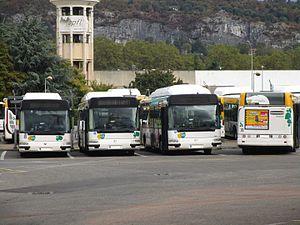
Trois Irisbus Agora S GNV (n°3016, 3018 et 3009) et l’Irisbus Citelis 12 n°2045 du STAC au dépôt à Chambéry le 15 septembre 2016.
Transdev Chambéry est une filiale de Transdev qui gère le réseau urbain de bus de la communauté d’agglomération Grand Chambéry depuis le 1ᵉʳ janvier 2012. Celui-ci dessert les 38 communes de Grand Chambéry ainsi que deux communes rattachées à la communauté d’agglomération Grand Lac, Le Bourget-du-Lac et Voglans.
Synchro Bus, anciennement Stac, est une marque déposée appartenant à la communauté d’agglomération du Grand Chambéry, qui désigne sous ce nom son service de transport en commun. Ce dernier dessert les 38 communes de Grand Chambéry ainsi que les communes du Bourget-du-Lac et de Voglans, rattachées à la communauté d’agglomération Grand Lac, à l'aide d'un réseau composé de 19 lignes régulières, d’un service de transport à la demande et de transport scolaire, et d’une ligne de vélotaxis, appelée Vélobulle, reliant les quatre arrêts de correspondance situés dans le centre-ville de Chambéry.
Le centre d’exploitation de Chambéry est un centre de remisage et de maintenance des bus du réseau Synchro Bus. Installé depuis 1983 dans la zone industrielle du Grand Verger à Chambéry, c’est le premier centre de maintenance destiné exclusivement aux bus du Stac, puis des Synchro Bus. Un second dépôt, situé à Cognin, est acquis par le SIAC — ancêtre de la communauté d’agglomération du Grand Chambéry — en 1993.